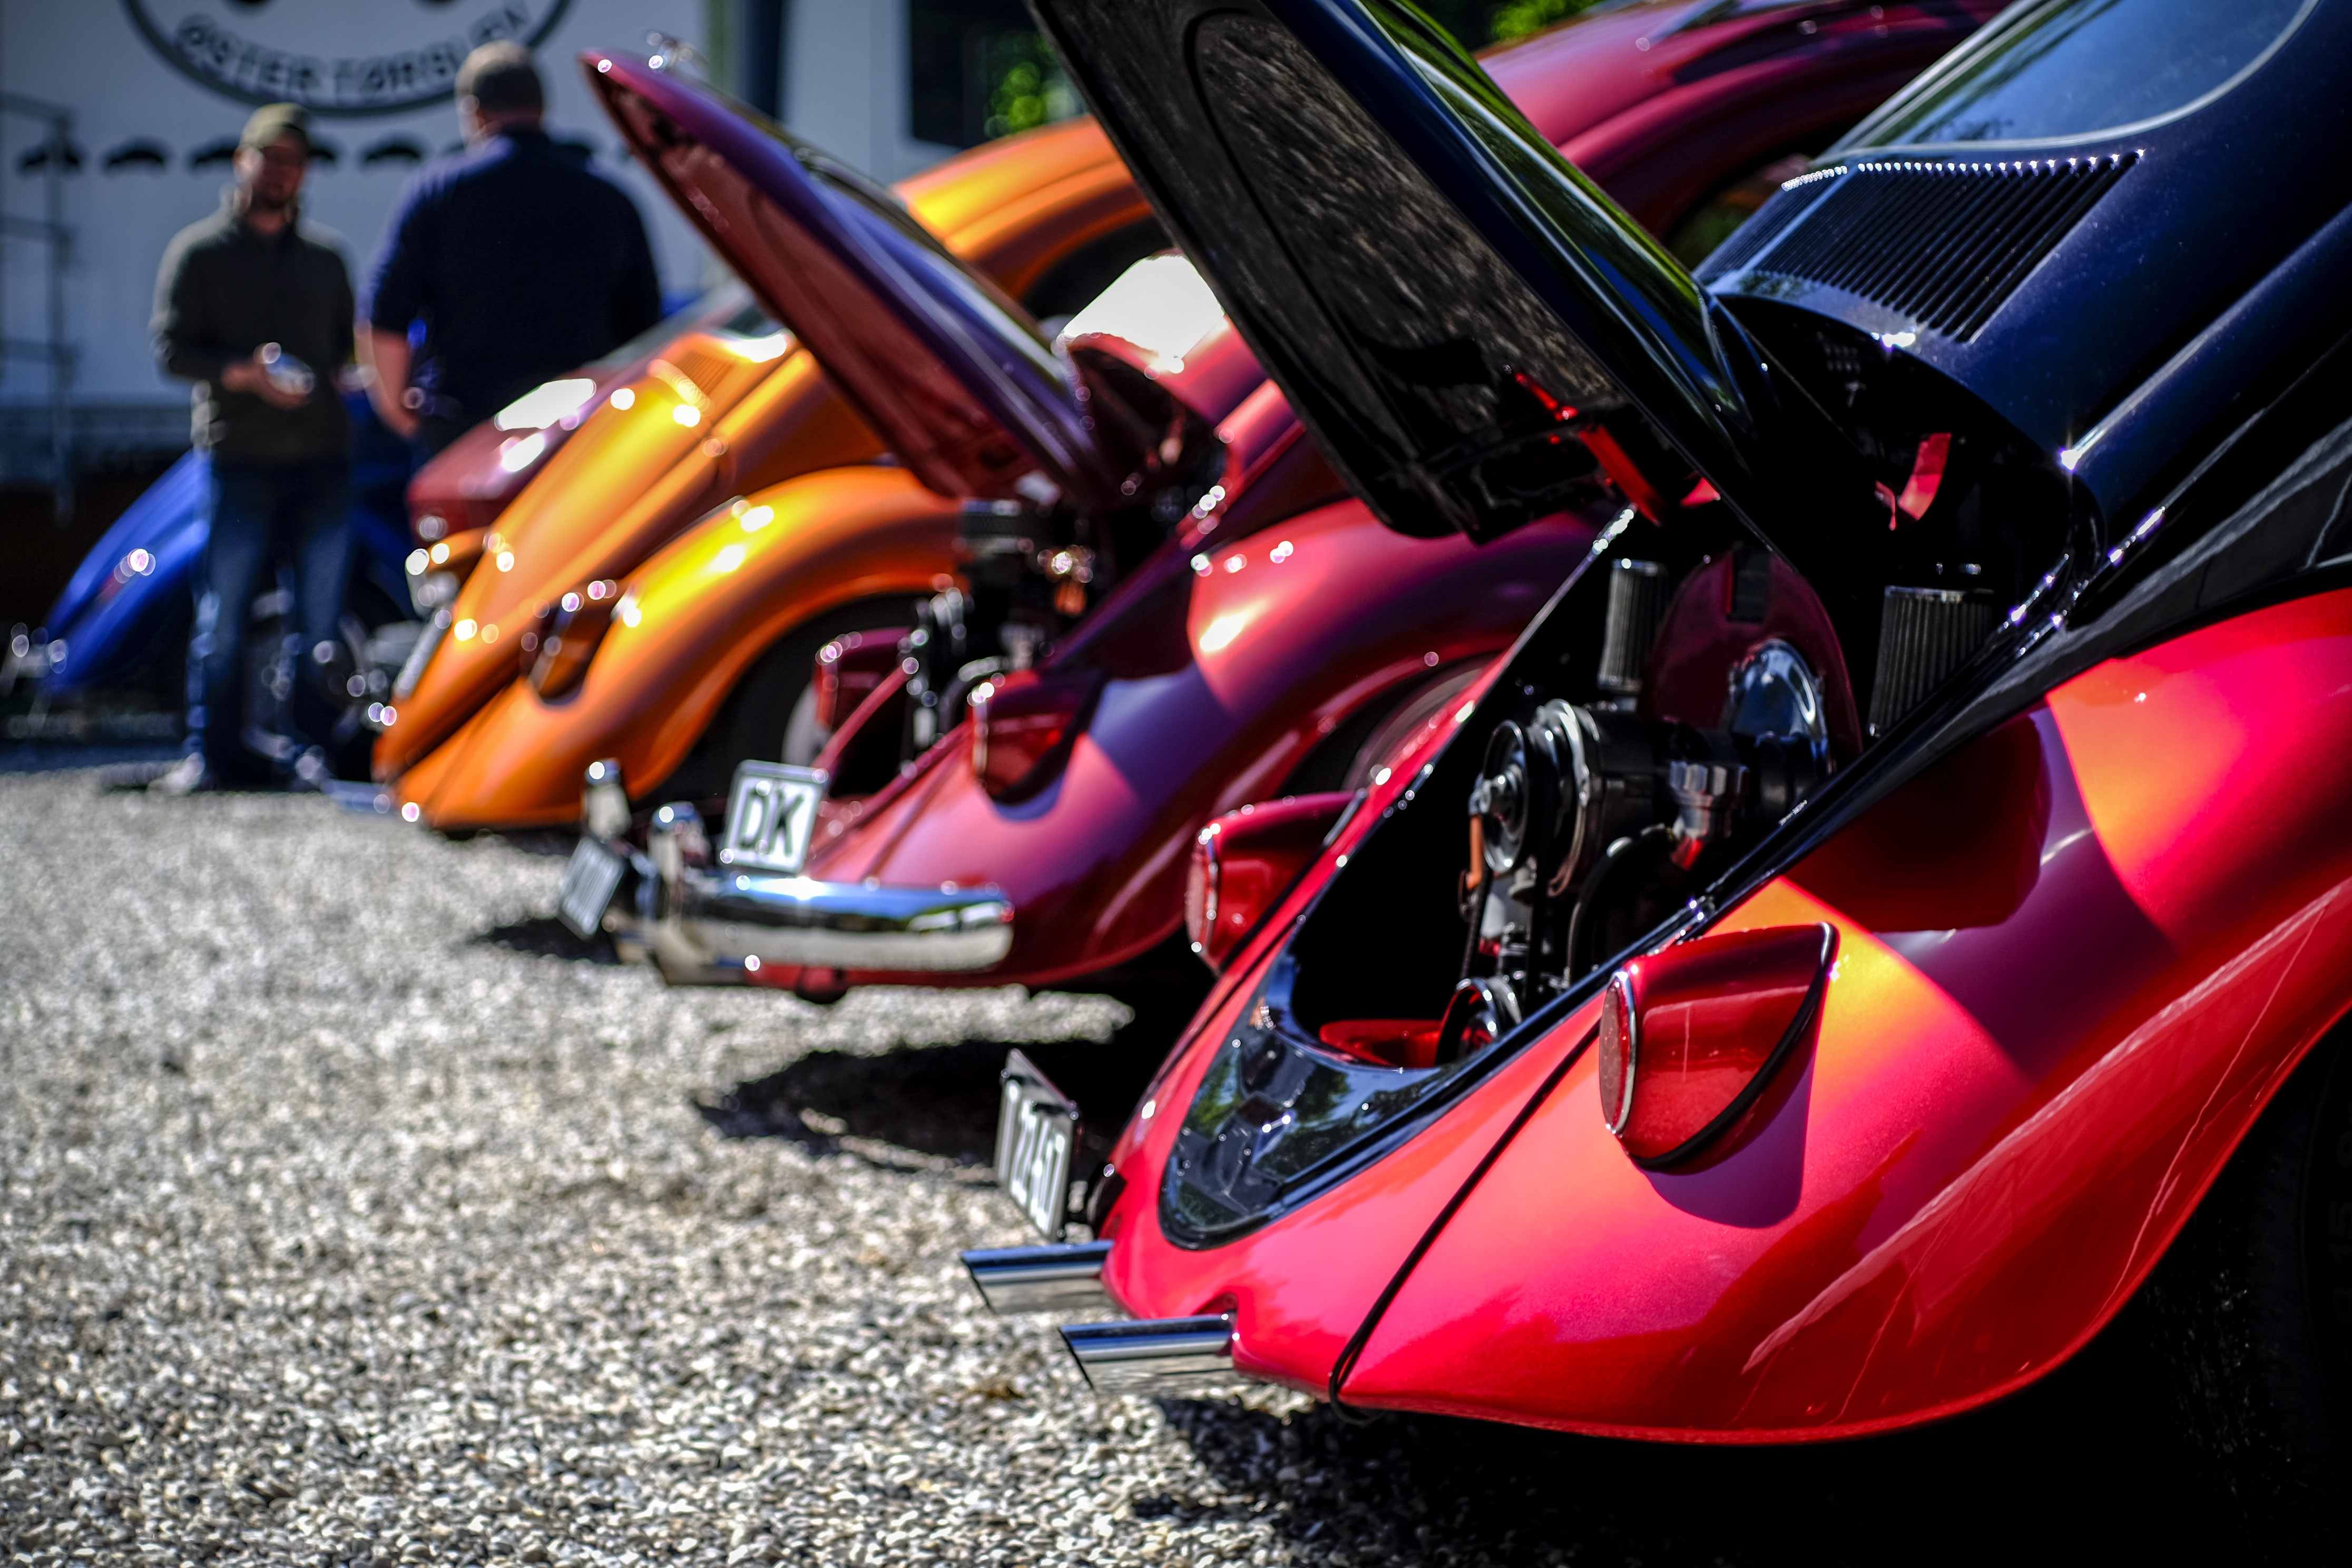
car, vintage, antique, retro, old, reflection, red, vehicle, motorcycle, metal, auto, sports car, supercar, chrome, race track, classic, shiny, shining, metallic, auto show, red car, land vehicle, automobile make, automotive design